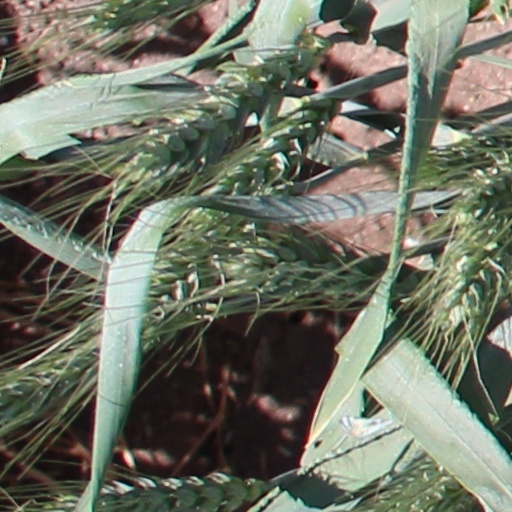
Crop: wheat